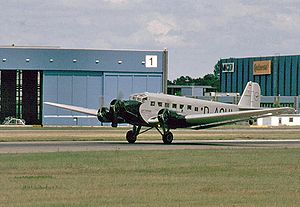
Junkers Ju 52 / Operatører
Lufthansa Junkers Ju 52/3m  D-CDLH, indtil 1984, kendt som "Iron Annie N52JU", malet som D-AQUI i historiske Lufthansa-farver (som i 1936). D-CDLH har P&W motorer, nu med 3-bladede propeller.
Junkers Ju 52 med øgenavnene Tante Ju – og Iron Annie var et transport- og bombefly, som blev fremstillet fra 1932-1945 af Junkers-flyfabrikken. Den blev både anvendt til både civil og militær brug i 1930'erne og 1940'erne.